House at 823 Ohio Street

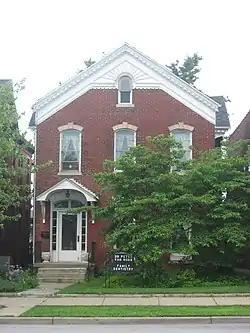
House at 823 Ohio Street, July 2011

House at 823 Ohio Street is a historic home located at Terre Haute, Vigo County, Indiana. It was built in 1880, and is a two-story, rectangular brick dwelling with Italianate and Queen Anne style design elements. It features segmental arched windows and a rounded arch window with a wood sunburst surround.